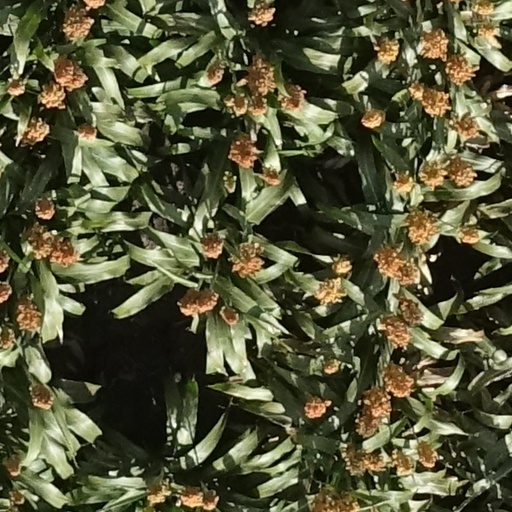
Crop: sorghum